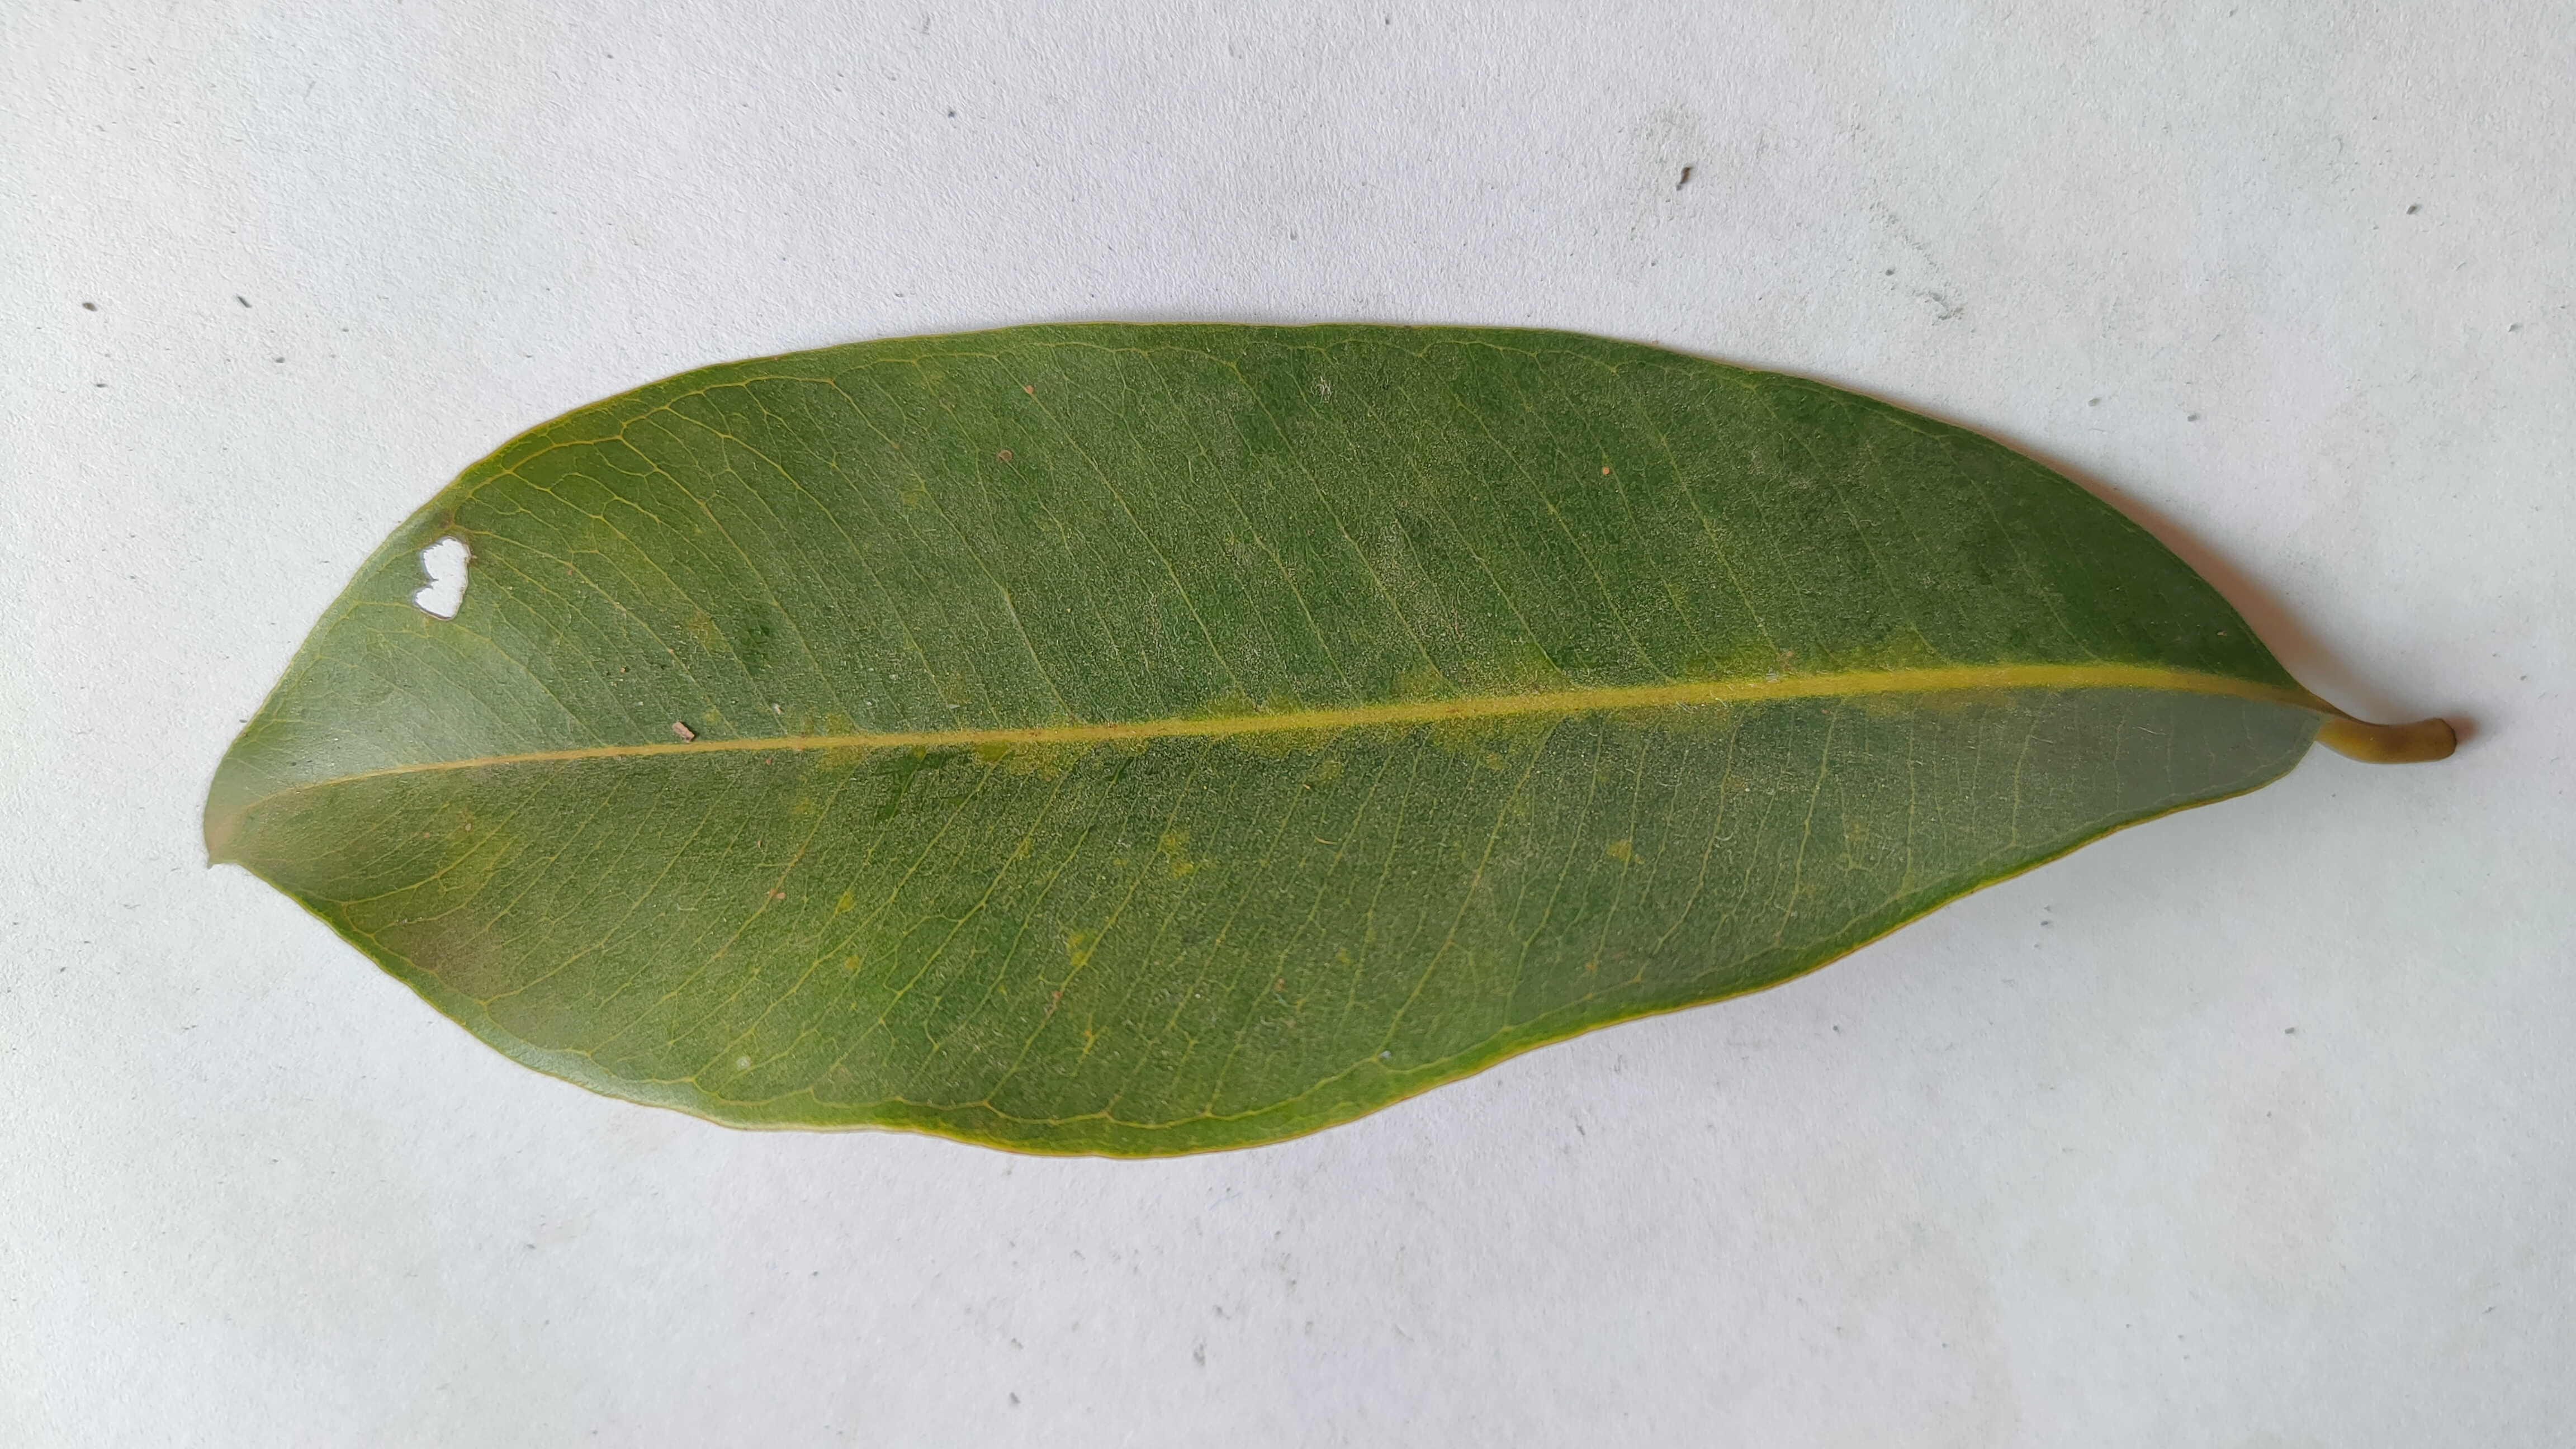
Leaf variety: Black plum